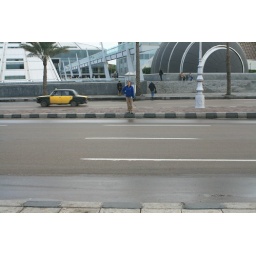
Jen trying to cross the street in Alexandria